Vision (spirituality)

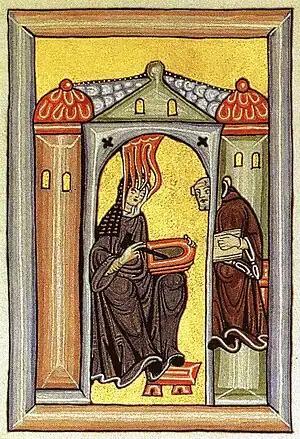
Illumination from Liber Scivias, showing Hildegard of Bingen receiving a vision, dictating to her scribe and sketching on a wax tablet

A vision is something seen in a dream, trance, or religious ecstasy, especially a supernatural appearance that usually conveys a revelation. Visions generally have more clarity than dreams, but traditionally fewer psychological connotations. Visions are known to emerge from spiritual traditions and could provide a lens into human nature and reality. Prophecy is often associated with visions.